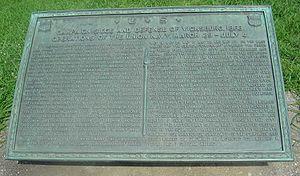
La Brigade des Marines du Mississippi est une unité militaire de l'armée de l'Union lors de la guerre de Sécession. Organisée au début de l'année 1863, elle devait permettre de combattre les raids sudistes dans la vallée du Mississippi.